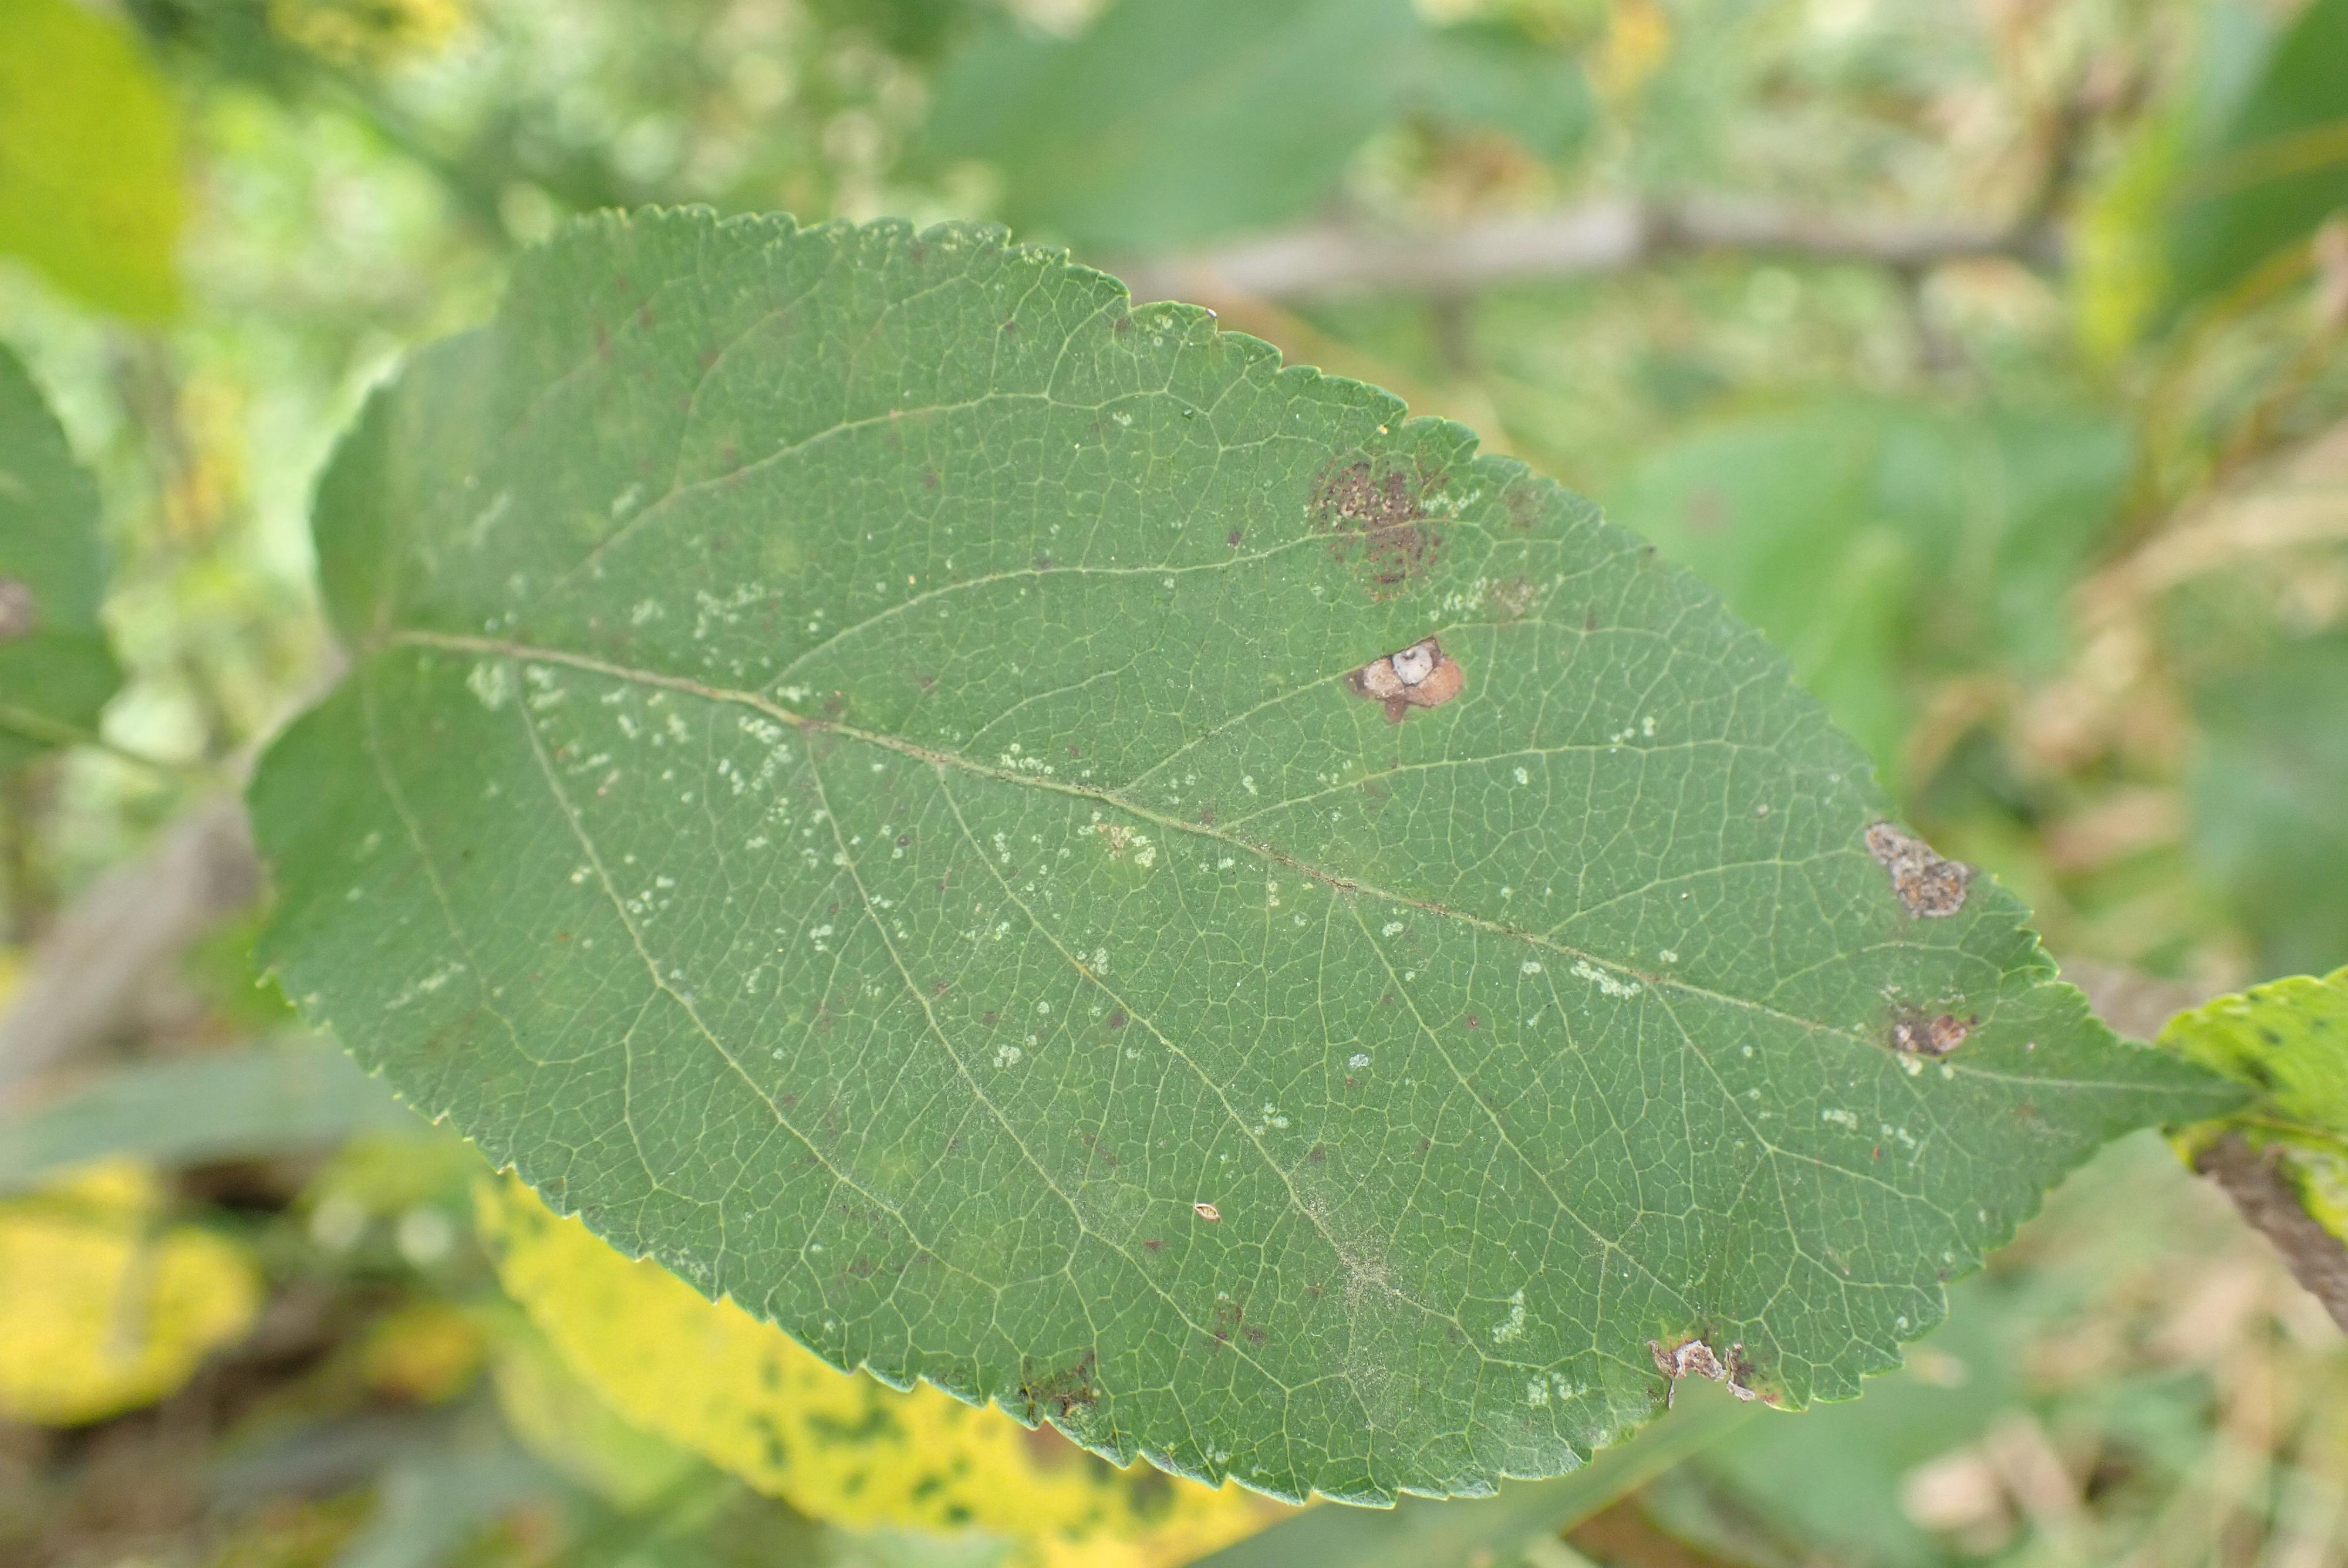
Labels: complex